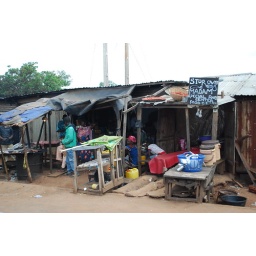
Roadside Restaurant -the boards in front of the table with the red tablecloth span a waste water trench